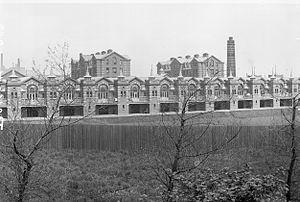
Le Royal Victoria Hospital est un hôpital à Belfast, Irlande du Nord.